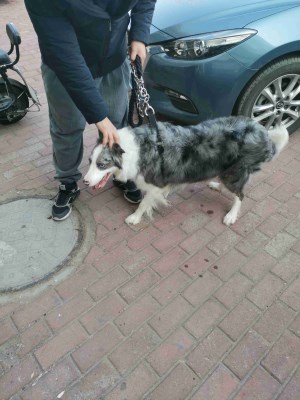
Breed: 2594-n000109-Border_collie